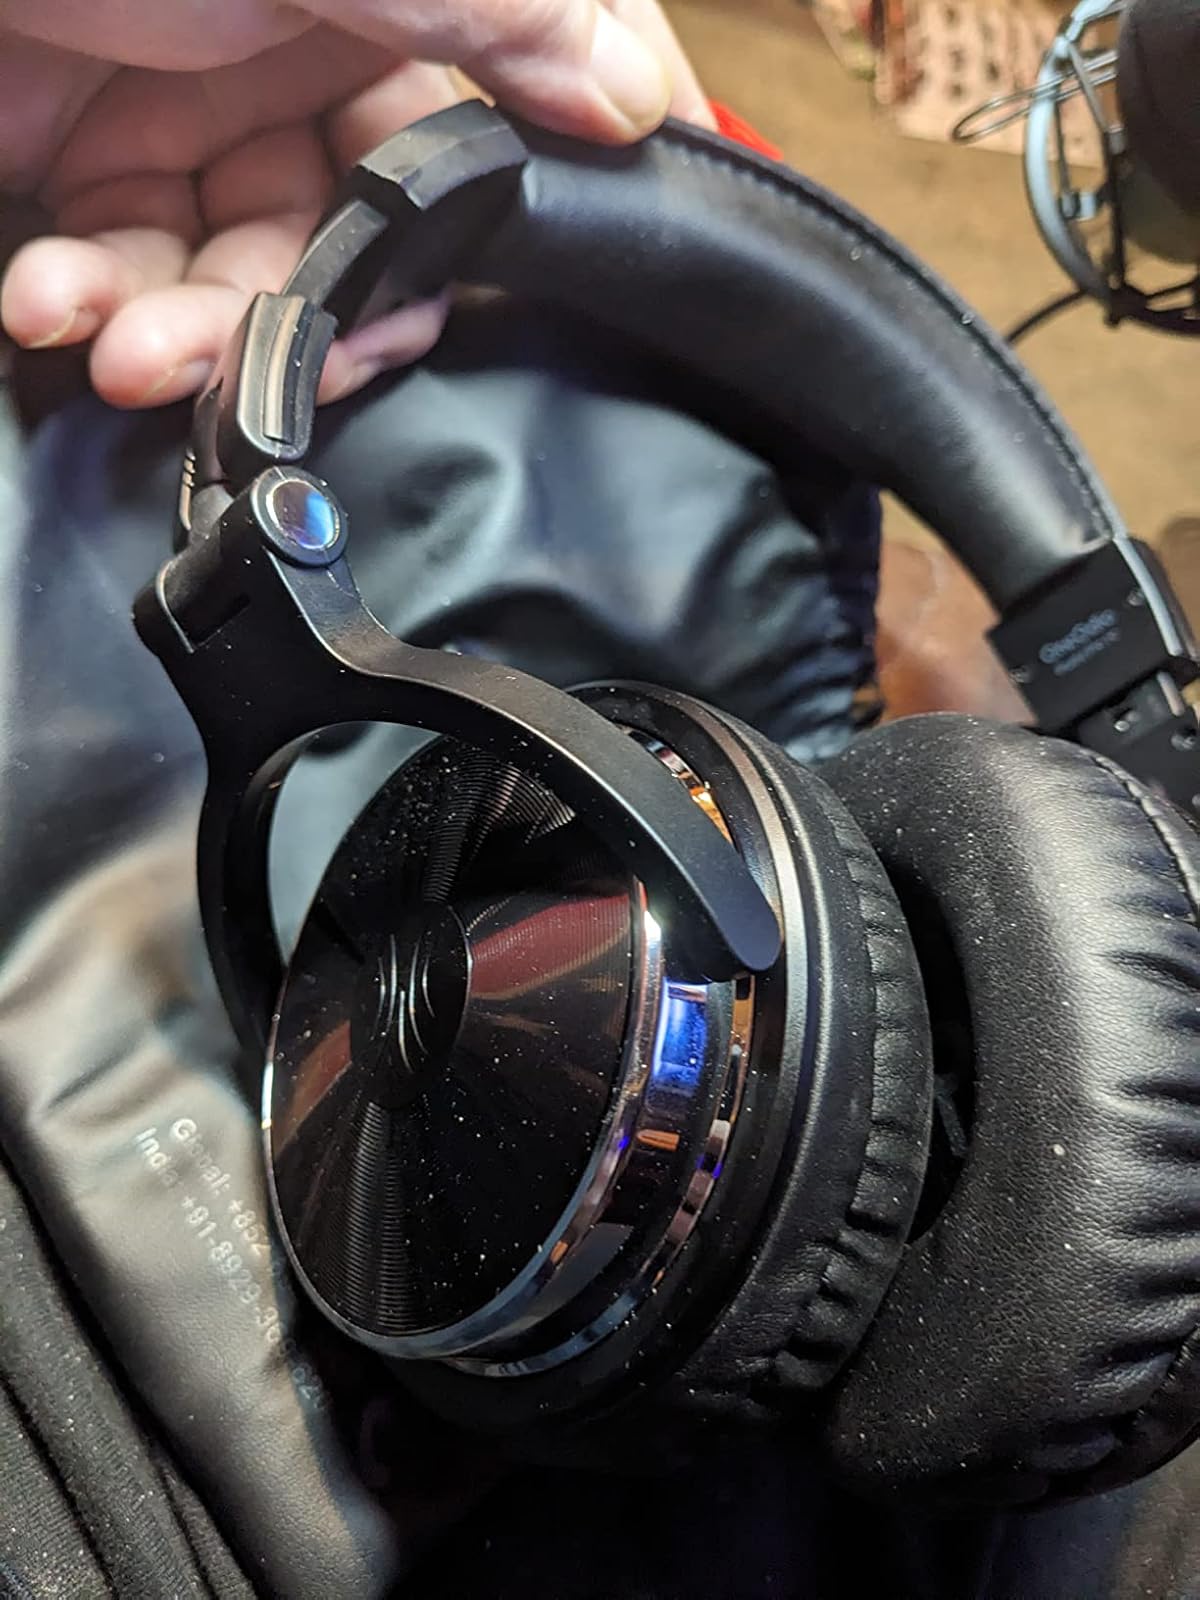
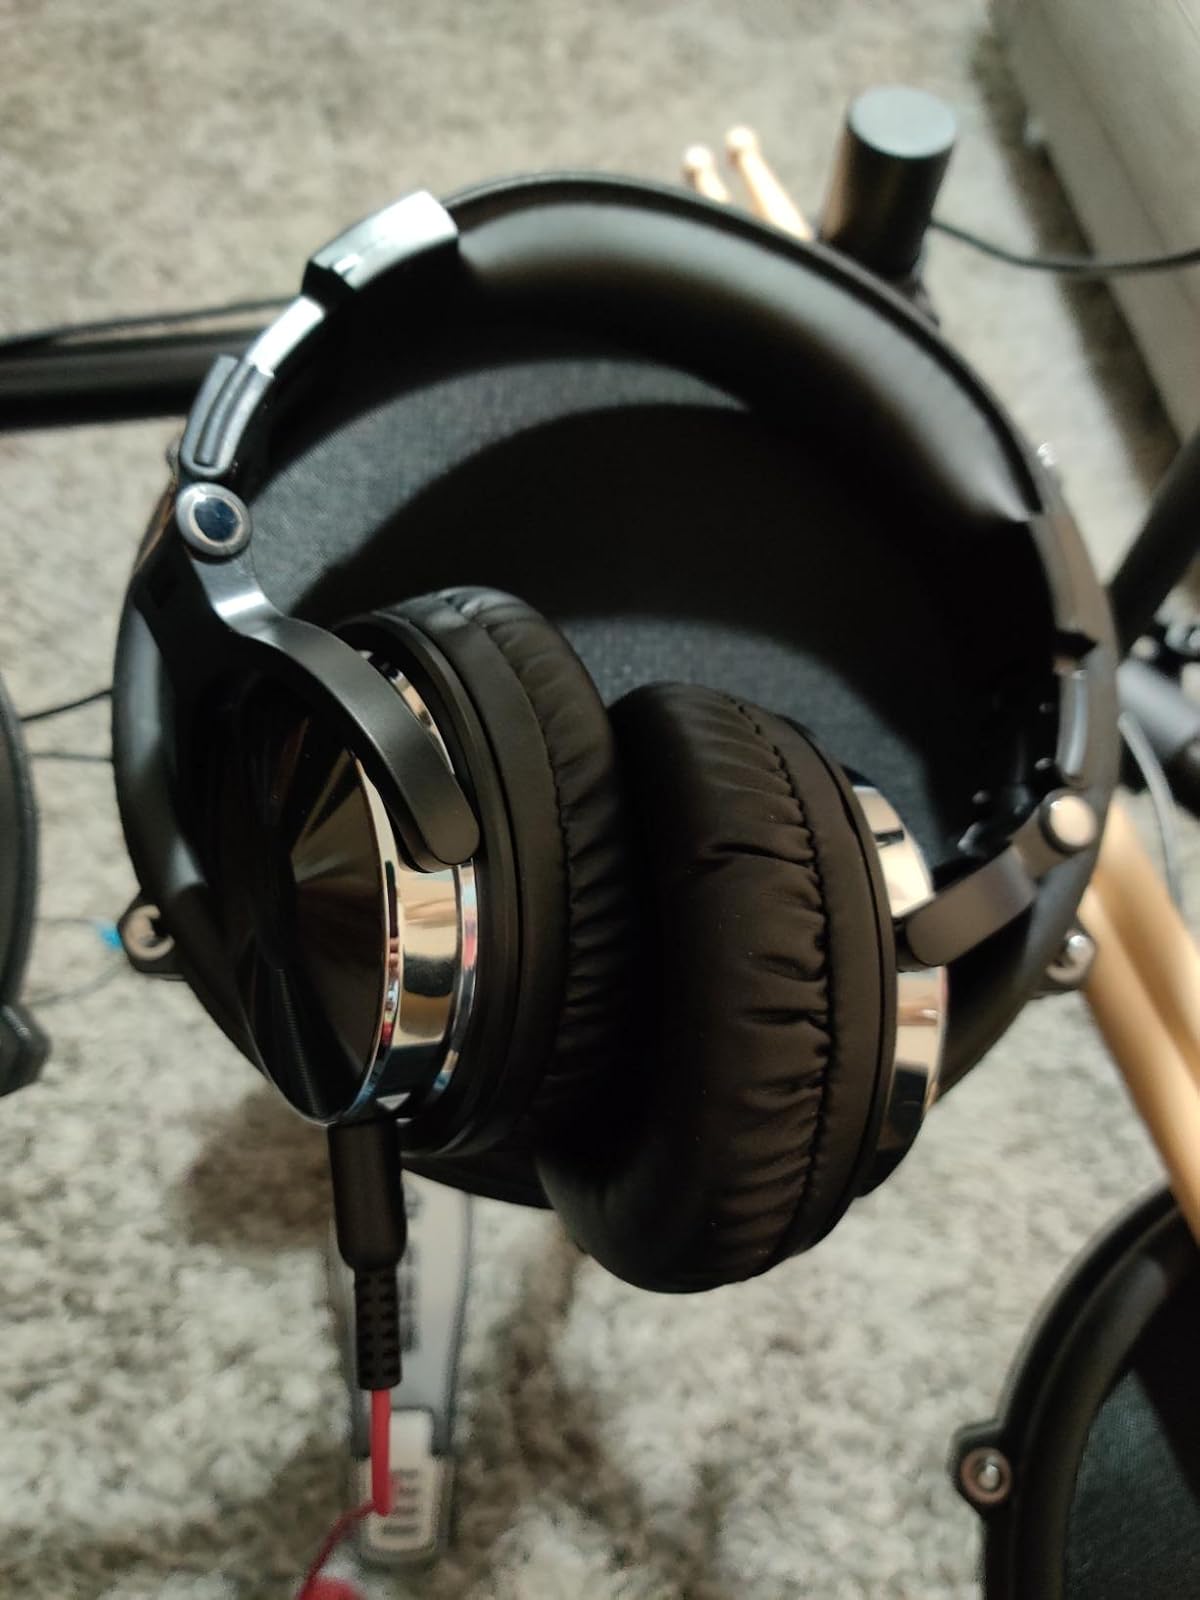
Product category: headphones
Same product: yes